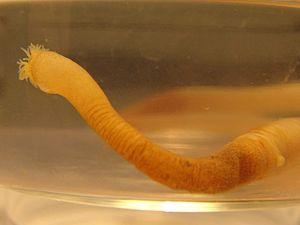
Les Siponcles sont un embranchement d'animaux marins vermiformes non-segmentés. Ils sont sédentaires et vivent au fond des océans, cachés dans les sédiments, les anfractuosités rocheuses ou dans des tubes vide de vers tubulaires.